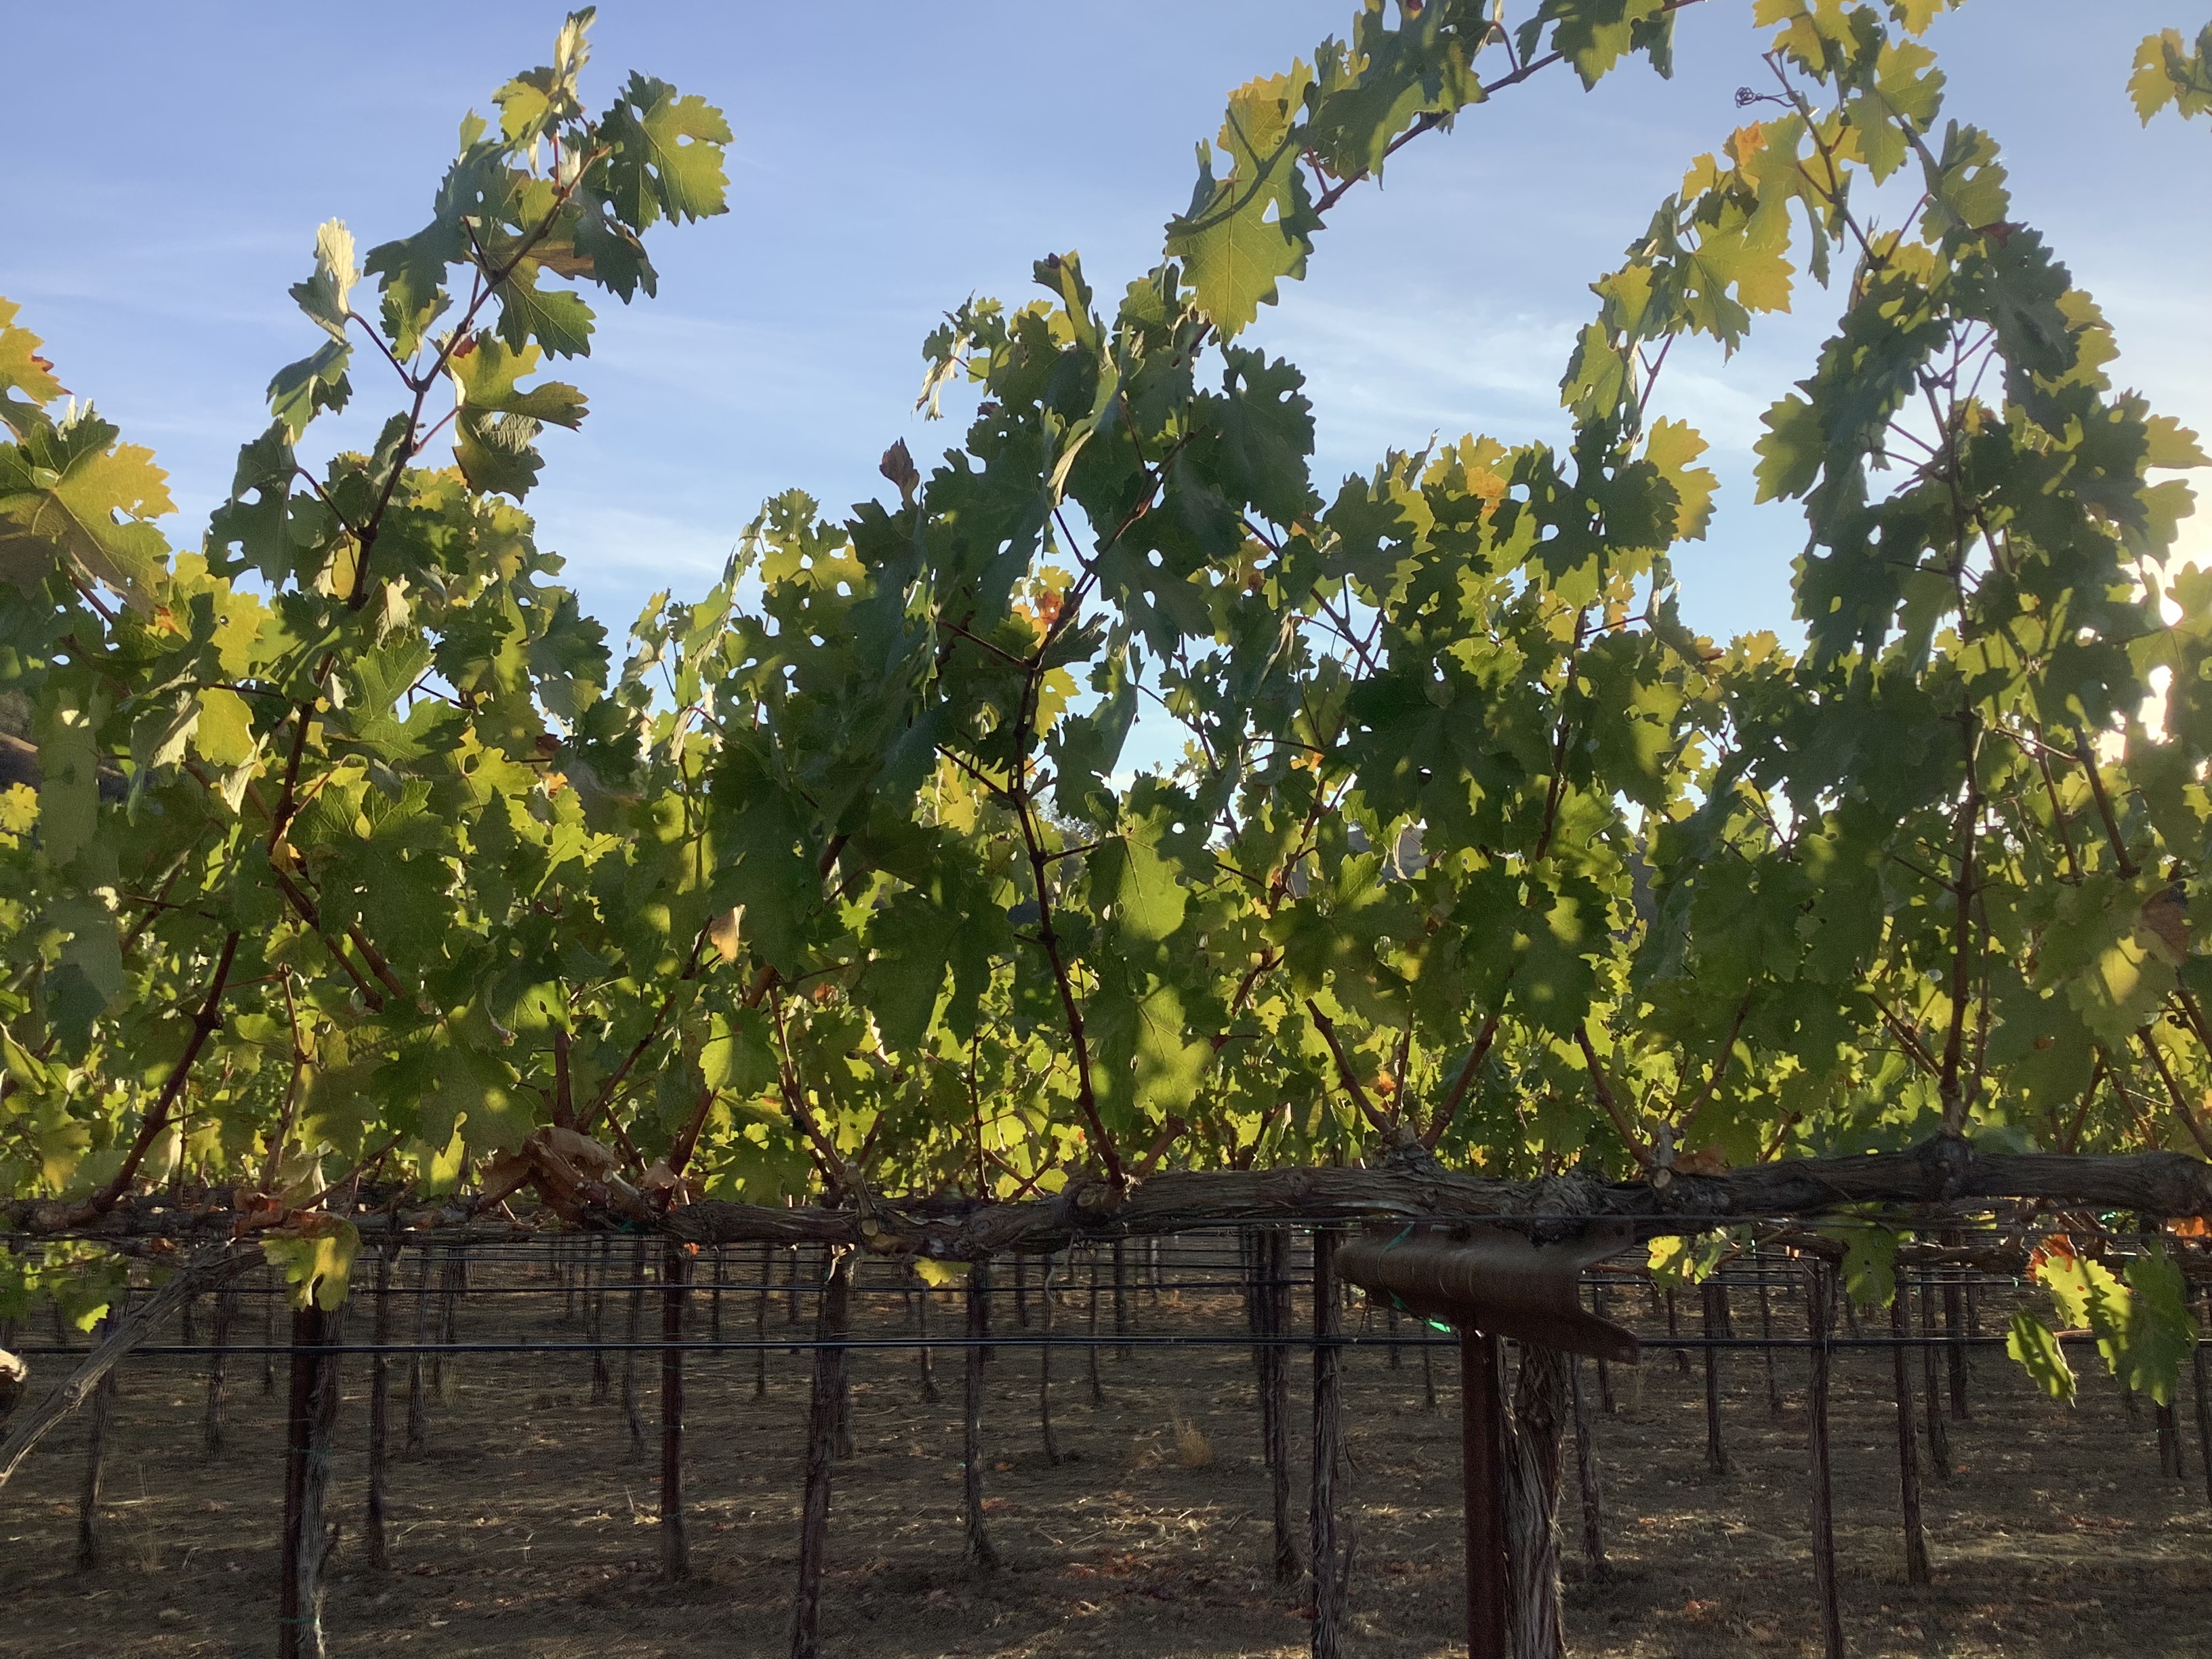
Label: No Virus